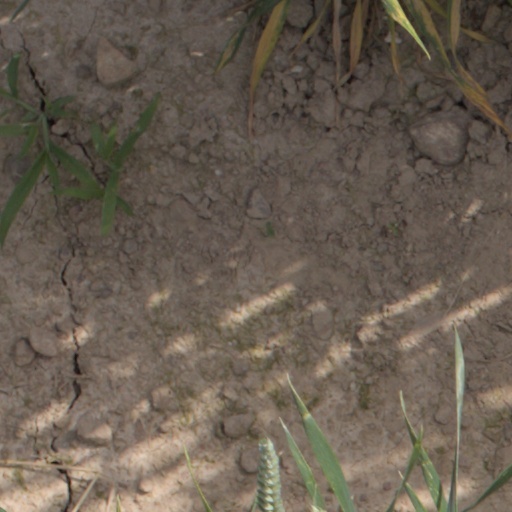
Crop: wheat